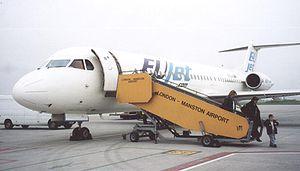
EU Jet est une compagnie aérienne irlandaise à bas coûts.